Saint Joseph's Mission (Williams Lake)

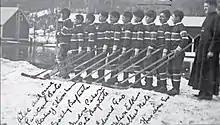
The hockey team of the St. Joseph's Mission Indian Residential School; an example of how students were made to participate in white Canadian cultural activities while giving up their Indigenous cultural activities.

In the 1940s, the Durieu system began to weaken on the reserves. As more of the Indigenous had been trained at St. Joseph's, the Durieu system was no longer necessary to maintain church influence on the reserves. Some of the younger priests were happy to see the end of the Durieu system.